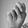
ASL letter: N